Alaska Road Commission

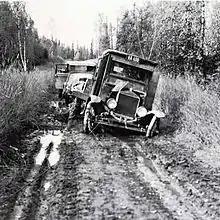
Vehicle being towed out of the mud, 1939, Alaska Route 51, mile 16 (shows problematic roads)

The ARC built many shelter cabins, such as this one, Igloo Creek Cabin No. 25